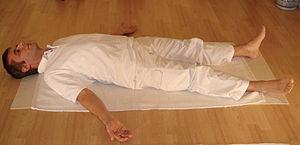
Liste des postures les plus communes du Haṭhayoga.
Le haṭha yoga est une forme particulière de yoga qui vient de l'Inde sous l'impulsion du texte Haṭha Yoga Pradīpikā attribué au yogi Svatmarama et des Yoga Upanishad tardives, avant d'atteindre, au XXᵉ siècle, l'Occident. Il signifie « yoga d'effort » et concerne principalement l'éveil spirituel par les postures correctes, la discipline du souffle et la méditation. Aujourd'hui, il constitue une pratique sous des formes diverses s'appuyant sur le travail corporel et l'attitude mentale correspondante et fait aussi l'objet d'un commerce dans le monde du développement personnel et du marché du bien-être.